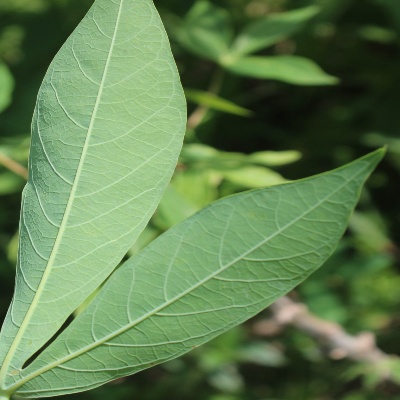
Crop: Cassava
Condition: bacterial blight